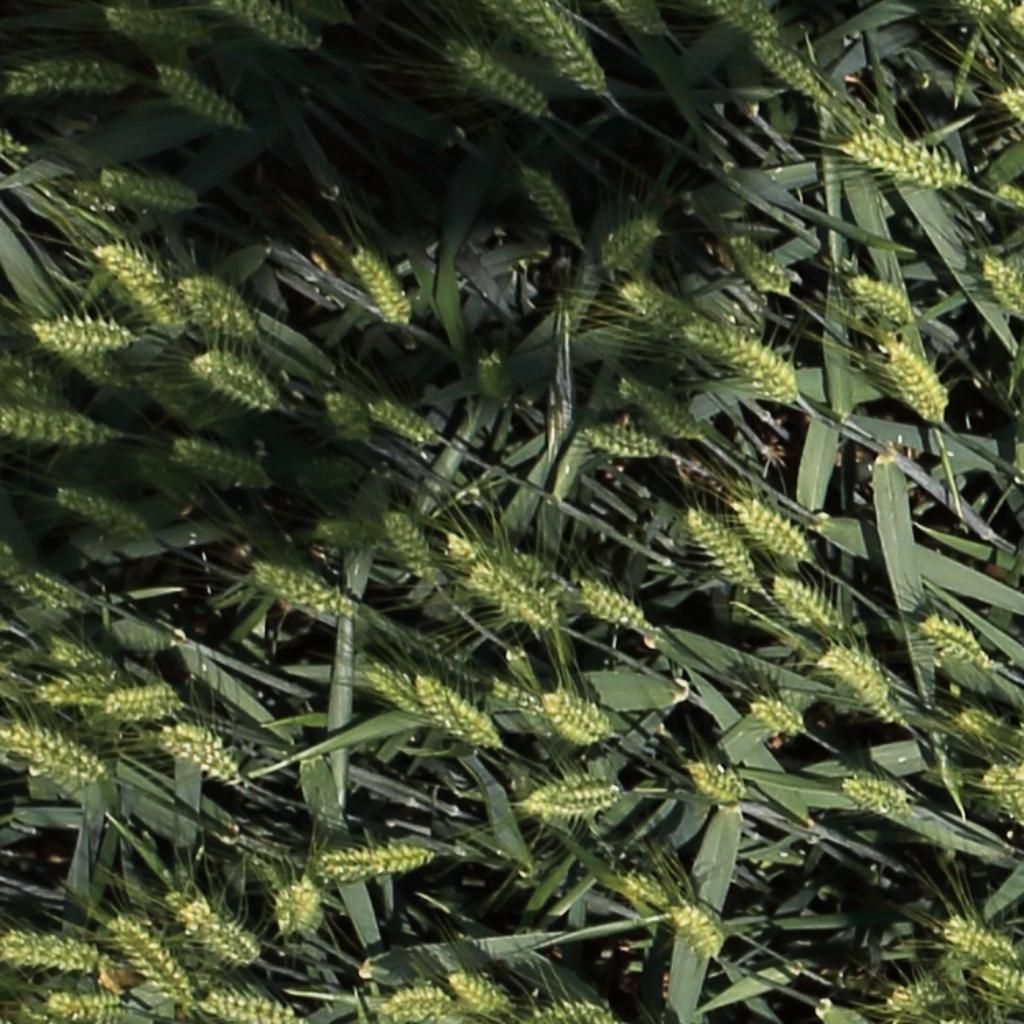
Country: Switzerland
Location: Usask
Wheat development stage: Filling